Cornelia Cassady Davis

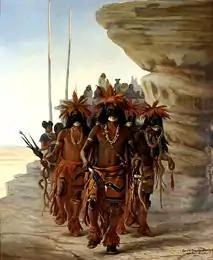
"Hopi Snake Dance"

Davis née Cassady was born a twin on December 18, 1870, in Cleves, Ohio, to George and Anna Cassady. She studied at the Art Academy of Cincinnati where her teachers included Frank Duveneck. She taught at the Art Academy of Cincinnati from 1891 through 1897. In 1893, she exhibited work at the Woman's Building at the 1893 World's Columbian Exposition in Chicago, Illinois.